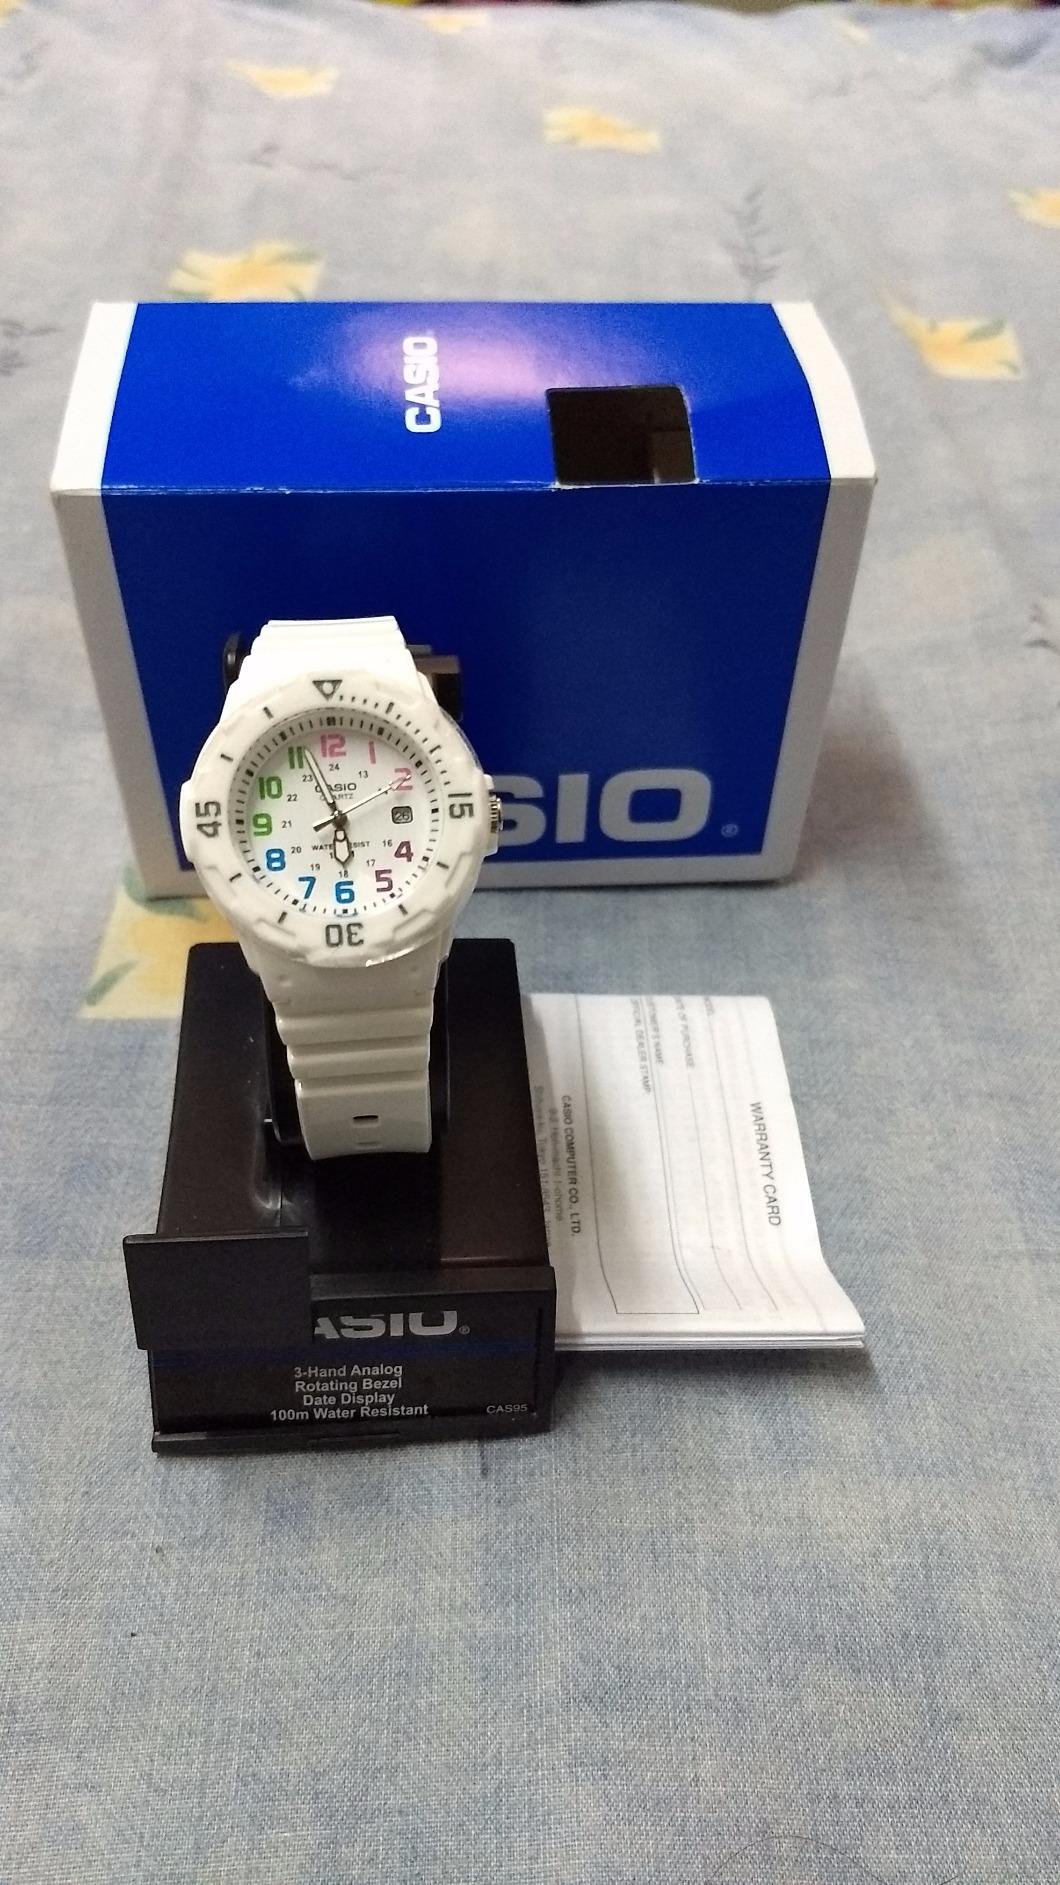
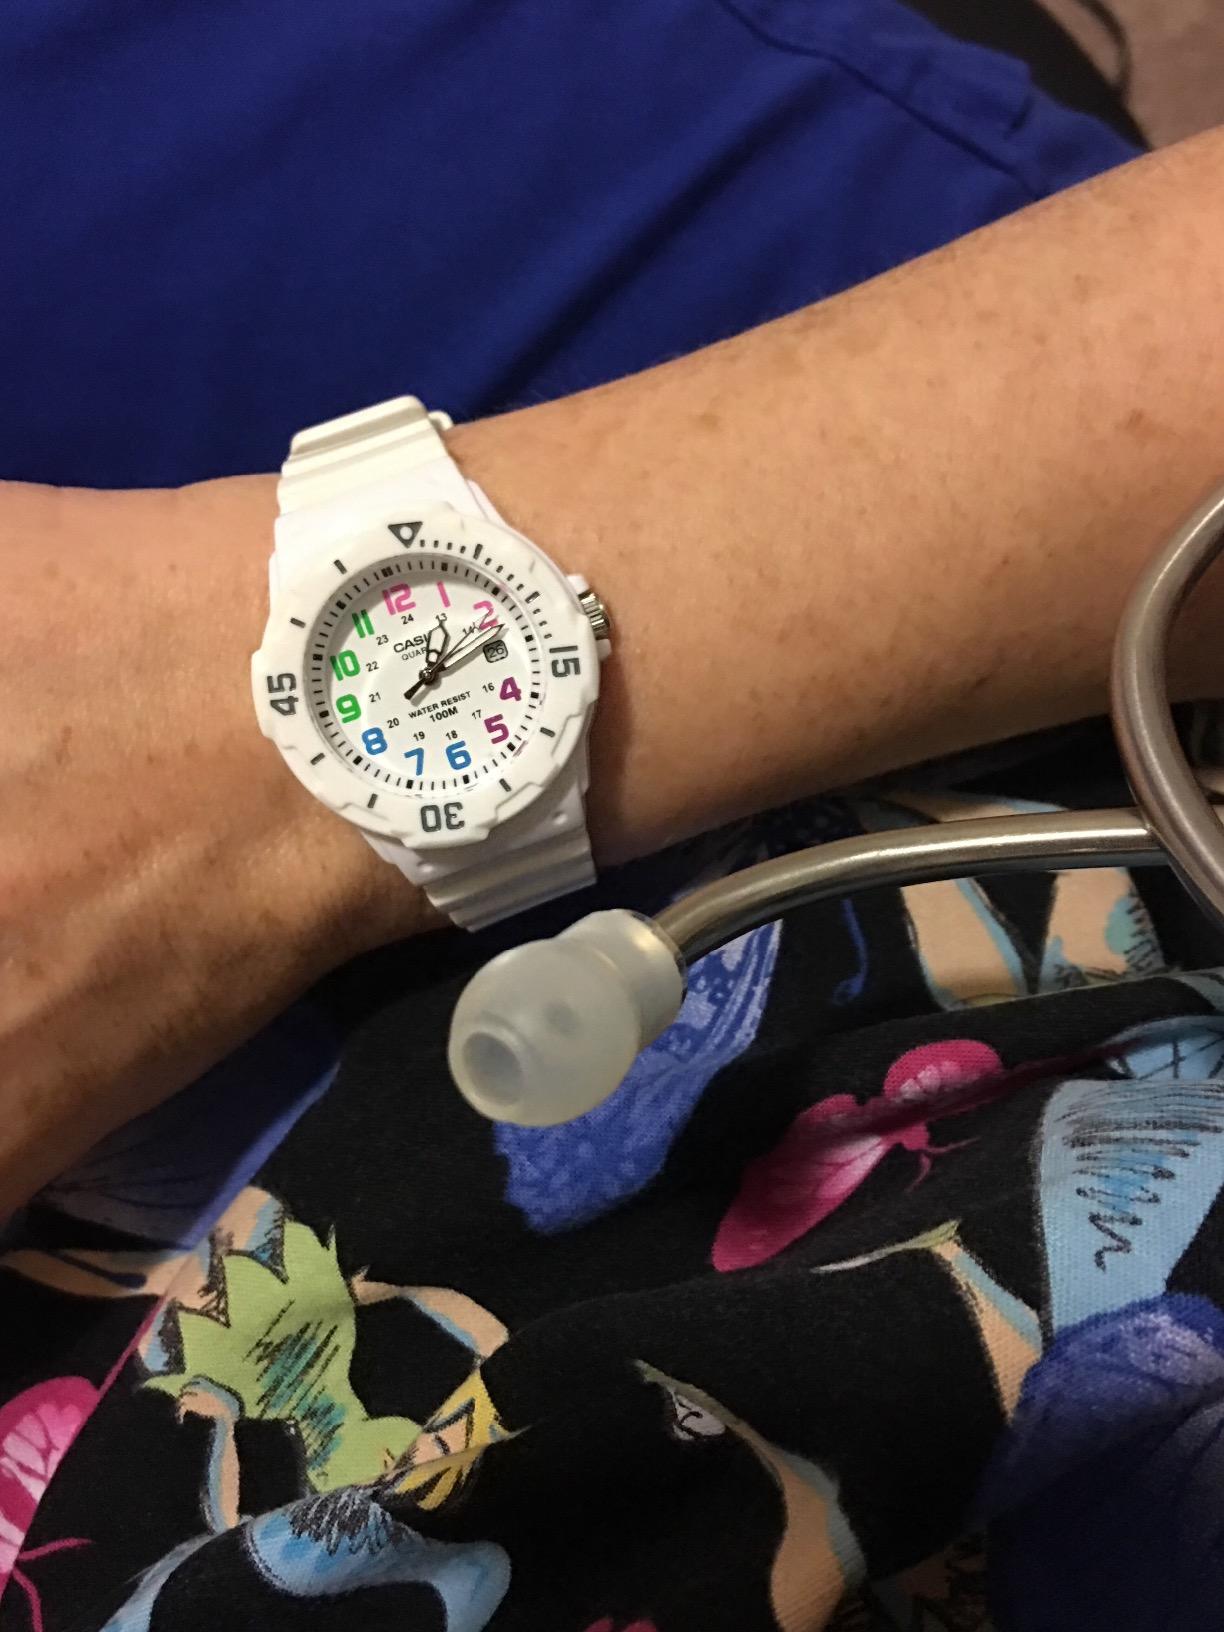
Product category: accessories_watch
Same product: yes